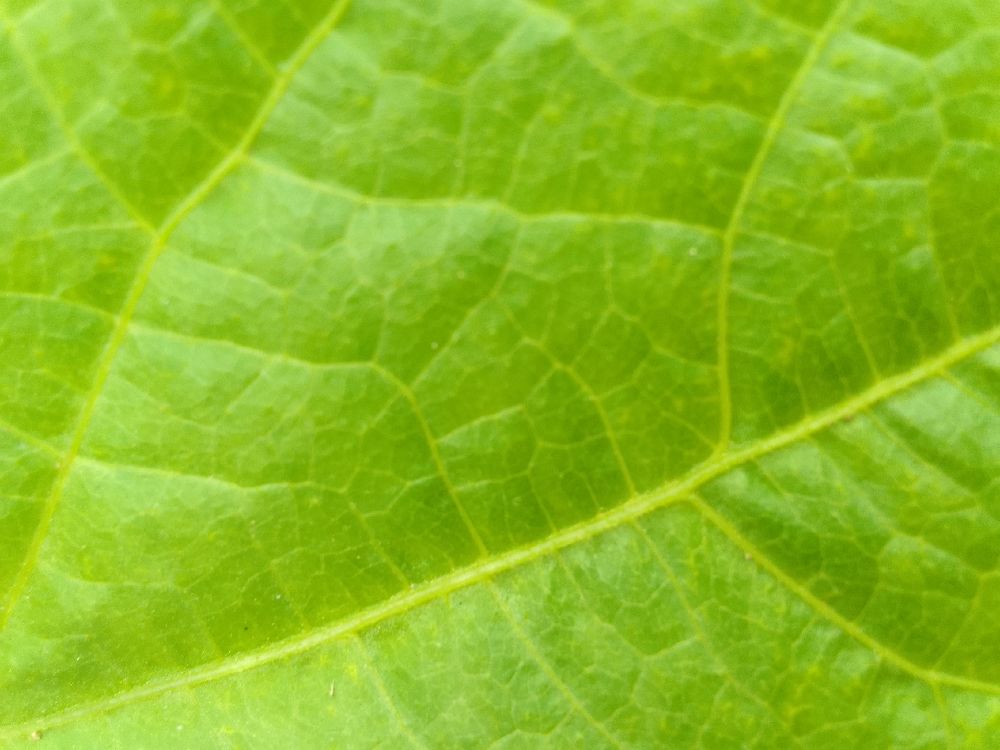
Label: healthy